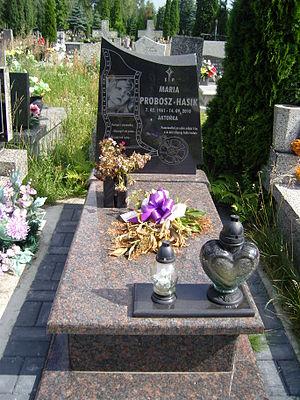
Maria Probosz est une actrice polonaise née le 7 février 1961 à Łódź, où elle est décédée le 14 septembre 2010.